Möbius strip

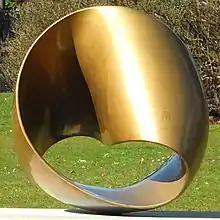
"Endless Twist", Max Bill, 1956, from the Middelheim Open Air Sculpture Museum

Two-dimensional artworks featuring the Möbius strip include an untitled 1947 painting by Corrado Cagli (memorialized in a poem by Charles Olson), and two prints by M. C. Escher: "Möbius Band I" (1961), depicting three folded flatfish biting each others' tails; and "Möbius Band II" (1963), depicting ants crawling around a lemniscate-shaped Möbius strip. It is also a popular subject of mathematical sculpture, including works by Max Bill ("Endless Ribbon", 1953), José de Rivera ("Infinity", 1967), and Sebastián. A trefoil-knotted Möbius strip was used in John Robinsons "Immortality" (1982). Charles O. Perry's "Continuum" (1976) is one of several pieces by Perry exploring variations of the Möbius strip.